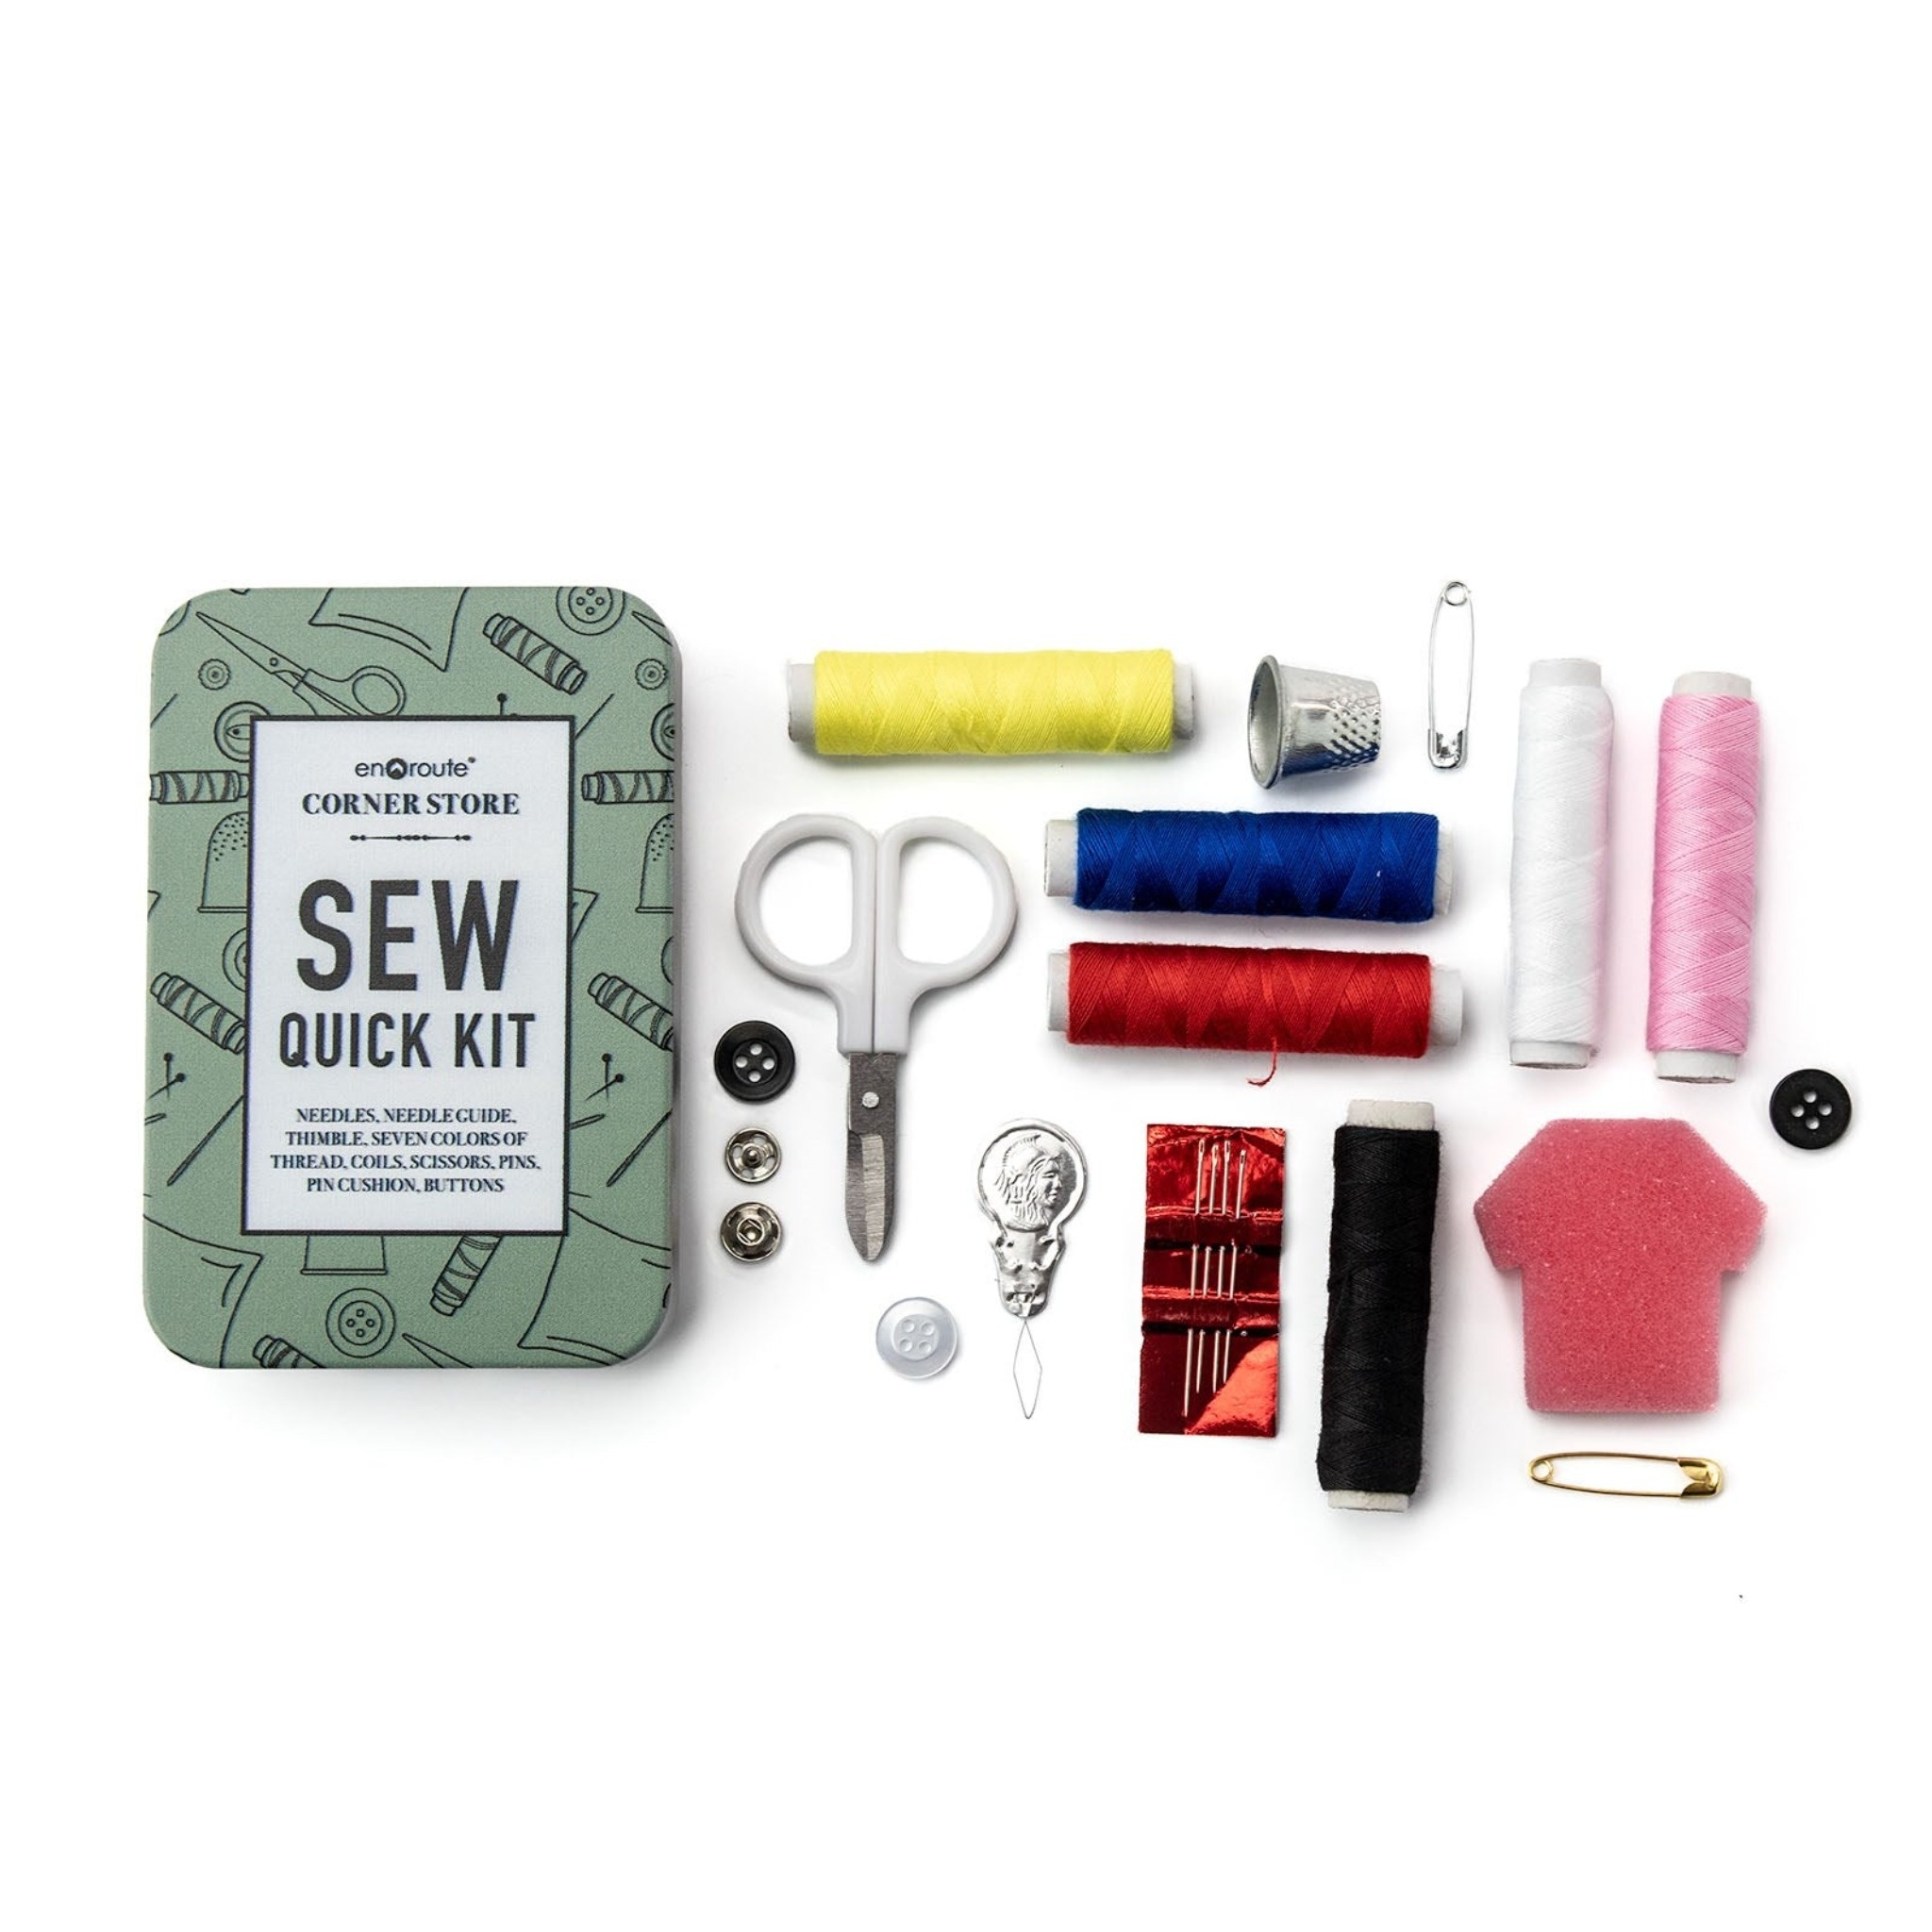
Mini Sewing Kit
A pocket-sized sewing kit for snags, loose seams, lost buttons or last minute adjustments. Handy tin container 20 piece kit includes:​ (4) Needles ​ (1) Needle Guide ​ (1) Thimble ​ (6) Colors of Thread ​ (1) Pair of Scissors ​ (2) Pins ​ (1) Pin Cushion ​ (3) Buttons​ (1) Snap Button
Brand: Sheiyah Market
Category: Arts & Entertainment > Hobbies & Creative Arts > Arts & Crafts > Craft Organization > Sewing Baskets & Kits > Sewing Kits